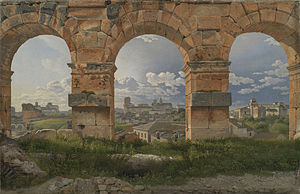
Kulturkanonen
C.W. Eckersberg, Udsigt gennem tre buer i Colosseums tredje stokværk, 1815 eller 1816.